Balliemore Cup

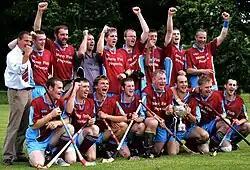
Strathglass Winners in 2009

1986 Strathglass 4, Col-Glen 2, (after extra time)